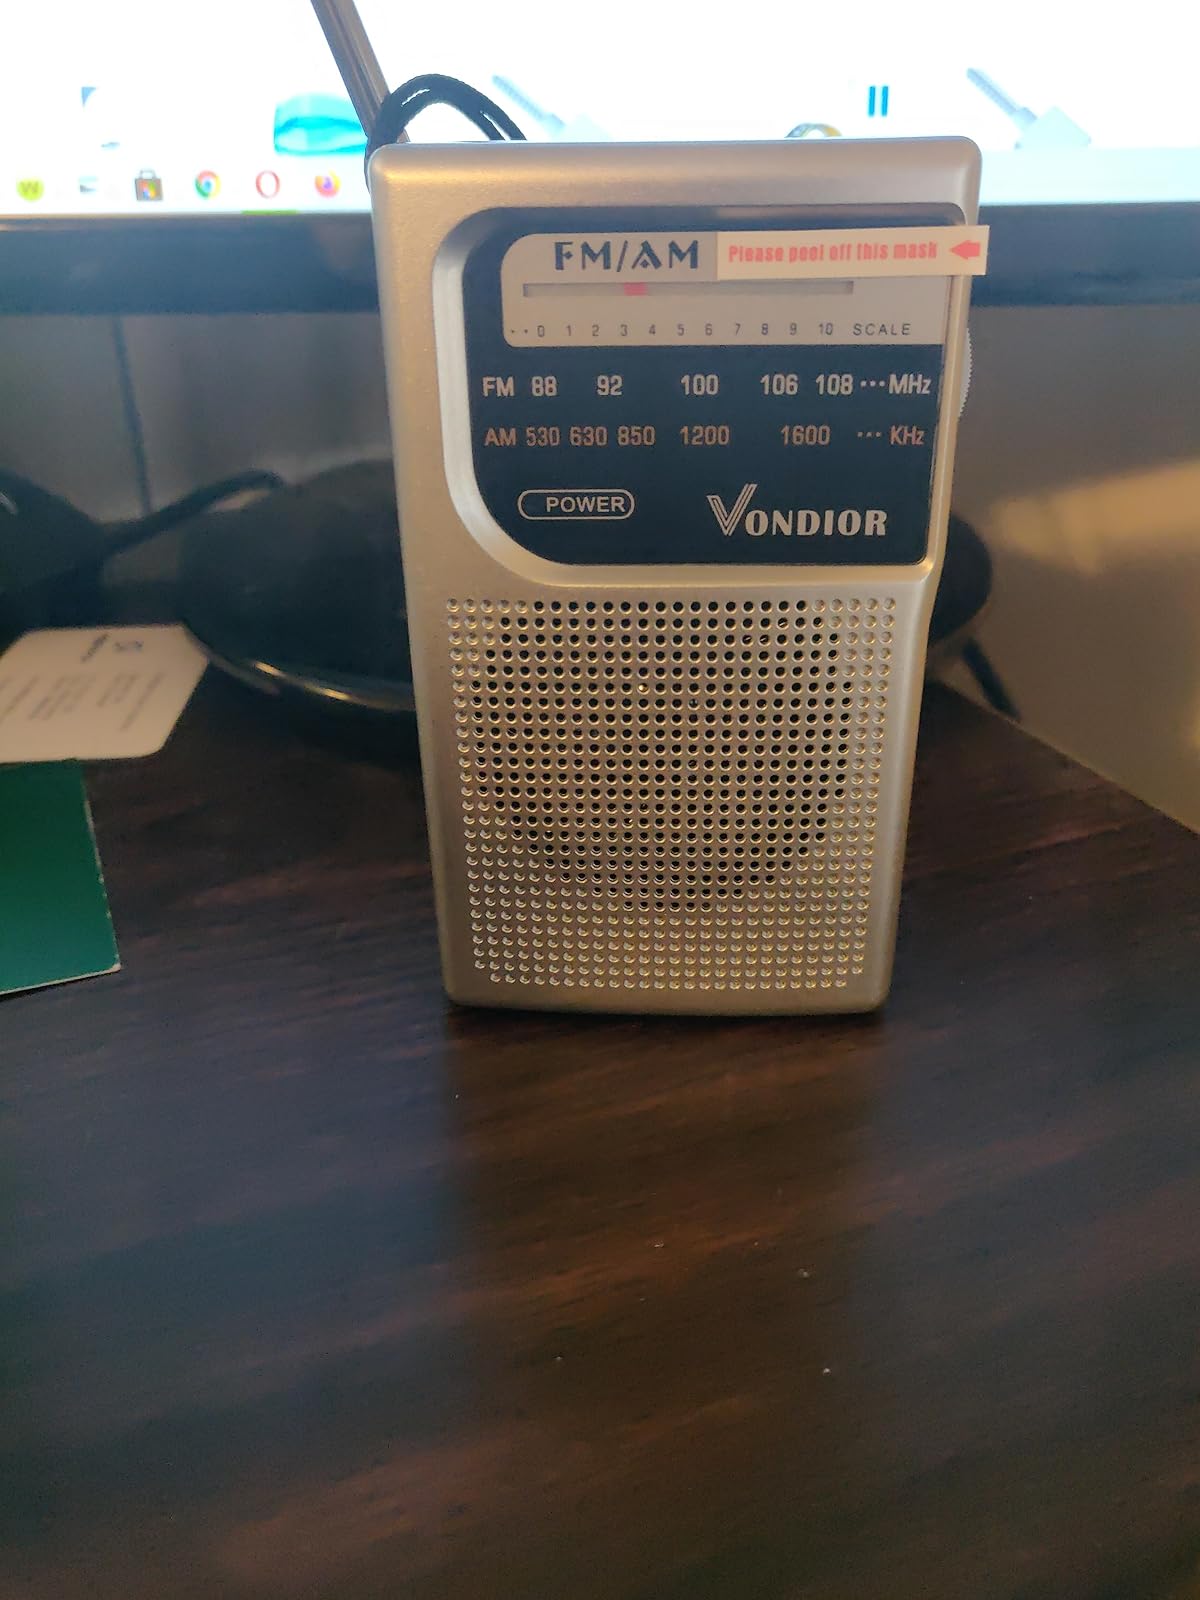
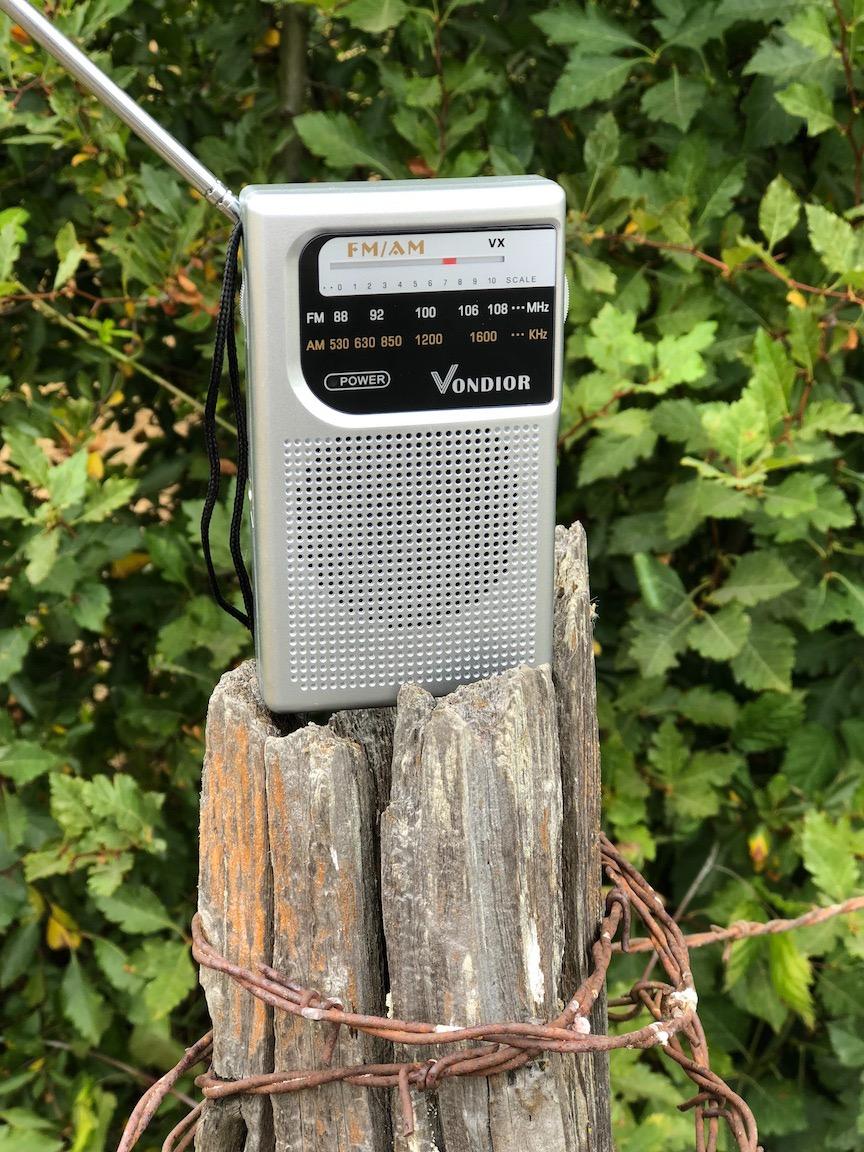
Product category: radio
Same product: yes